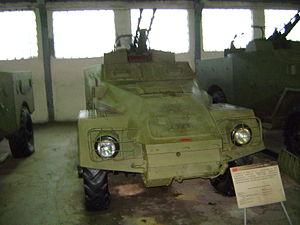
Le BTR-40 БТР, from Бронетранспортер, or Bronetransporter, littéralement "transport blindé" est le premier véhicule de transport de troupes produit pour l'armée rouge après la Seconde Guerre mondiale.